Mark Soosaar

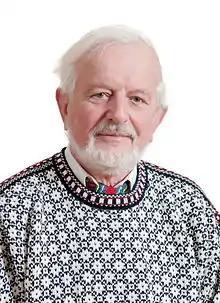
Mark Soosaar in 2015.

Mark Soosaar (officially Mark-Toomas Soosaar; born 12 January 1946 in Viljandi) is an Estonian film director, cinematographer, screenwriter and politician. He has been member of X and XI Riigikogu.